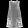
Label: Dress